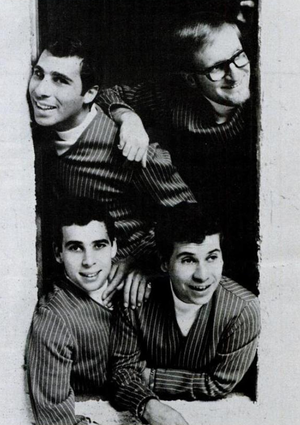
The Tokens est un groupe américain de doo-wop, originaire de Brooklyn. Ils se sont rendus célèbres par leur interprétation de The Lion Sleeps Tonight en 1961.